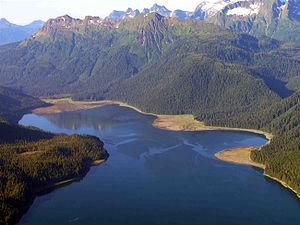
Le monument national de l'Île Admiralty est un monument national américain situé au sud-est de l'État de l'Alaska, sur l'île de l'Amirauté. Créé le 1ᵉʳ décembre 1978 et d'une superficie de 3 867 km², il fait partie de la forêt nationale de Tongass. L'éloignement du site de toute aire urbaine conduisit le Congrès des États-Unis à intégrer la gestion administrative du monument à la réserve de Kootznoowoo Wilderness.
Cette liste recense les monuments nationaux américains.